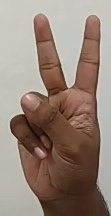
ASL sign: 2